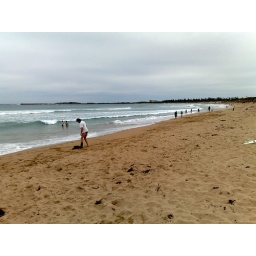
A man with no pants on teh beach in Warrnambool (I know... couldn't help myself)